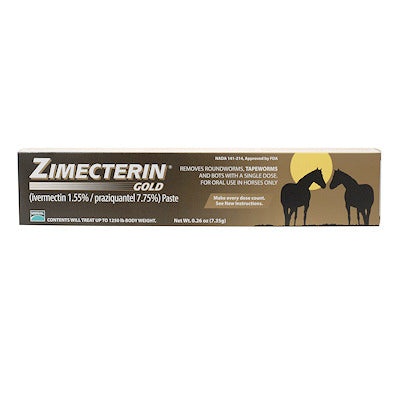
Horse Warehouse Zimecterin Gold Dewormer
Brand: Horse Warehouse
Zimecterin Gold (Merial) is the first equine dewormer licensed in the U.S. for the control of equine tapeworms. Also removes Roundworms and Bots. Expiration dated 03, 2022 Zimecterin Gold combines ivermectin (1.55%) and praziquantel (7.75%) to provide the broadest spectrum of parasite control available for horses. Praziquantel is proven to have a wide margin of safety and to be highly effective for controlling tapeworms in horses. Zimecterin Gold may be used on foals two months of age and older. One tube treats up to 1,250lbs. body weight. FEATURES 1 tube deworms up to 1,250 lbs body weight,expiration date is 03 /2022
Category: Sporting Goods > Outdoor Recreation > Equestrian > Horse Care > Horse Wormers